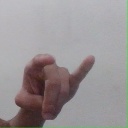
अक्षर: च